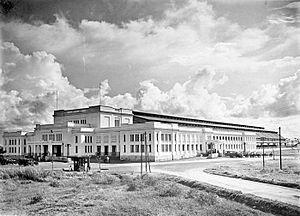
Tanjung Priok est un kecamatan de la kota de Jakarta Nord, une des cinq qui constituent Jakarta, la capitale de l'Indonésie, où se trouve le principal port de la ville.